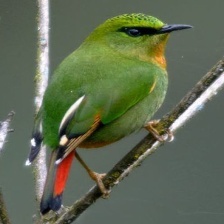
Species: FIRE TAILLED MYZORNIS
Scientific name: MYZORNIS PYRRHOURA